Third Man Museum

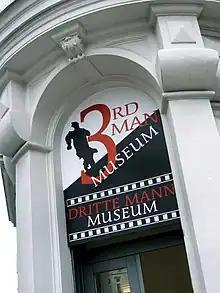
The Third Man Museum

The Dritte Mann Museum (Third Man Museum) is a film museum in the 4th district of Vienna, Austria. Opened in 2005, the museum has an area of over 400 square meters divided into 16 rooms, displaying a comprehensive collection of original exhibits based on and around the international film triumph "The Third Man", directed by Carol Reed and based on a treatment by Graham Greene.